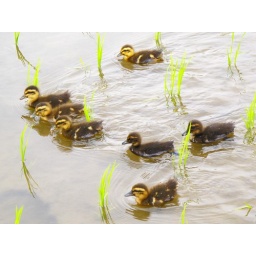
Ducklings of Aigamo duck, or cross-bred duck, are swimming in a flooded field for rice.